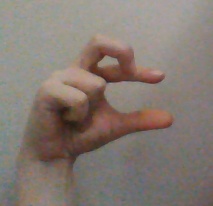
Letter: thal